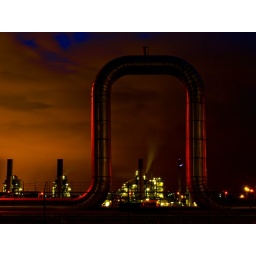
Image taken in the golden hour, the sun is illuminating the sky in reddish tones